The Jack Carson Show

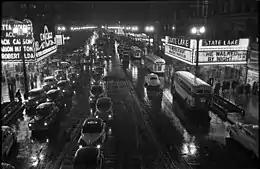
Photo of a Chicago streetscape taken by Stanley Kubrick "Look" magazine, 1949, from State/Lake station

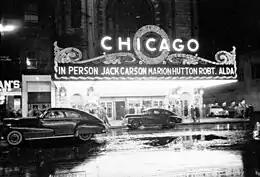
People arriving at the Chicago Theatre for a show starring, in person, Jack Carson, Marion Hutton, and Robert Alda, taken by Stanley Kubrick for "Look" magazine, 1949

The Jack Carson Show is an American old-time radio comedy-variety program. It was broadcast on different seasons on CBS and NBC, beginning on June 2, 1943, and ending on December 20, 1956. The program was also known as The Sealtest Village Store, and the New Jack Carson Show. It was carried on the CBC Dominion network in Canada, as well. Additionally, "The Jack Carson Show" is the title of a television program that was broadcast on NBC from October 22, 1954, until March 11, 1955.